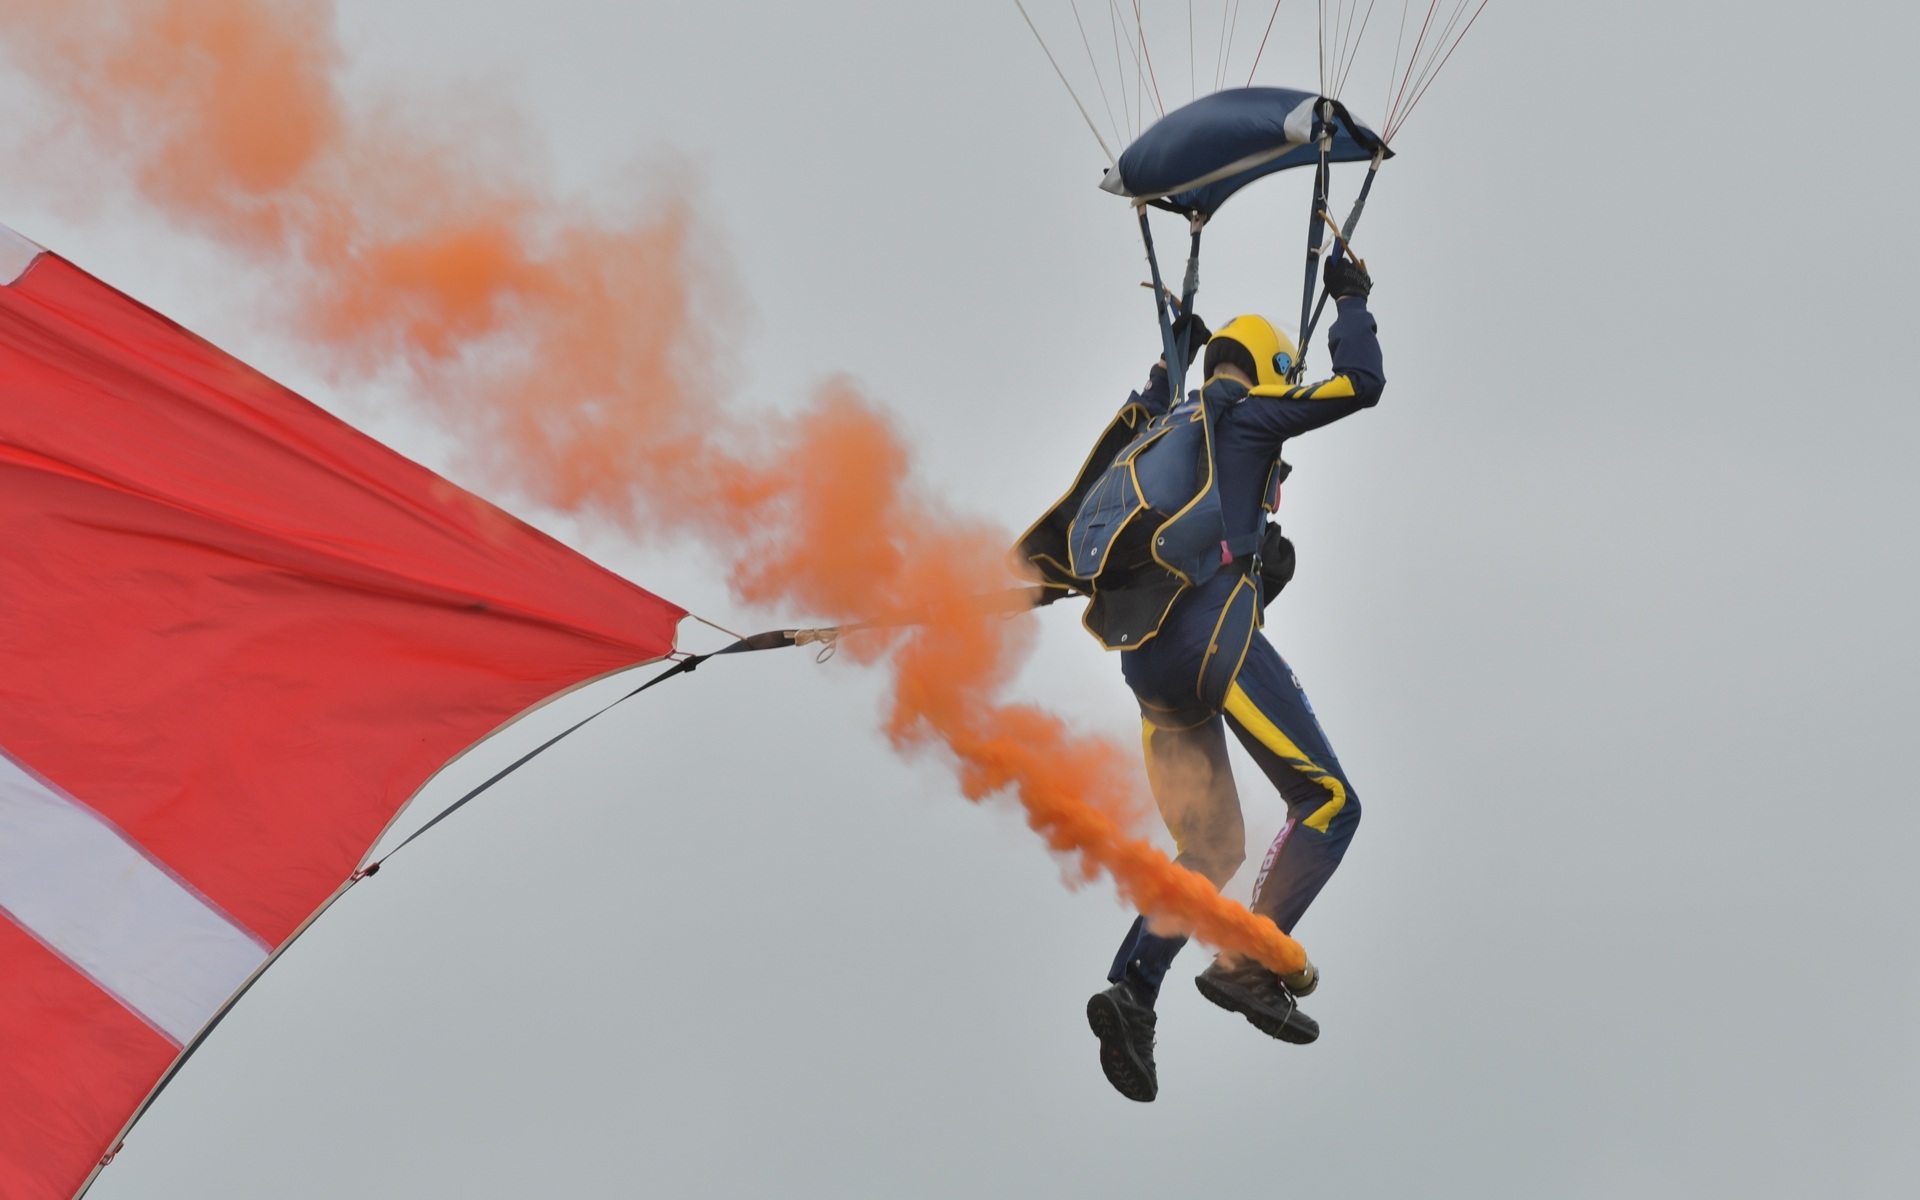
wing, wind, smoke, flight, extreme sport, parachute, sports, airshow, parachuting, danish flag, air sports, atmosphere of earth, windsports